Luis Escobedo

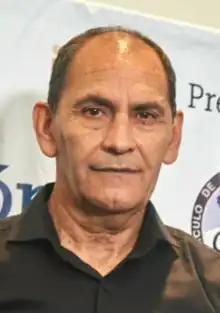

Luis Alberto Escobedo (born 3 September 1962) is an Argentine former professional footballer who played as a midfielder for clubs of Argentina and Chile.